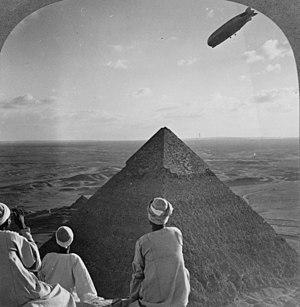
Le LZ 127 Graf Zeppelin est un dirigeable allemand ayant servi au transport de passagers de 1928 à 1937.